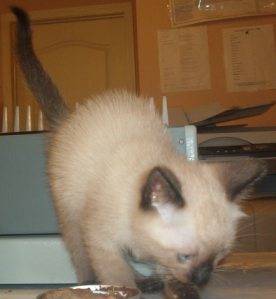
Label: cat